Raman Research Institute

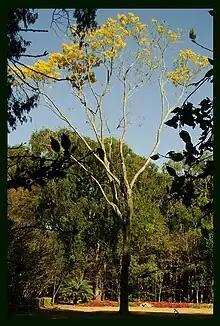
Raman Tree

The Raman Research Institute (RRI) is an institute for scientific research located in Bengaluru, India. It was founded by Nobel laureate Sir C. V. Raman in 1948. Although it began as an institute privately owned by C. V. Raman, it became an autonomous institute in 1972, receiving funds from the Department of Science and Technology of the Government of India.